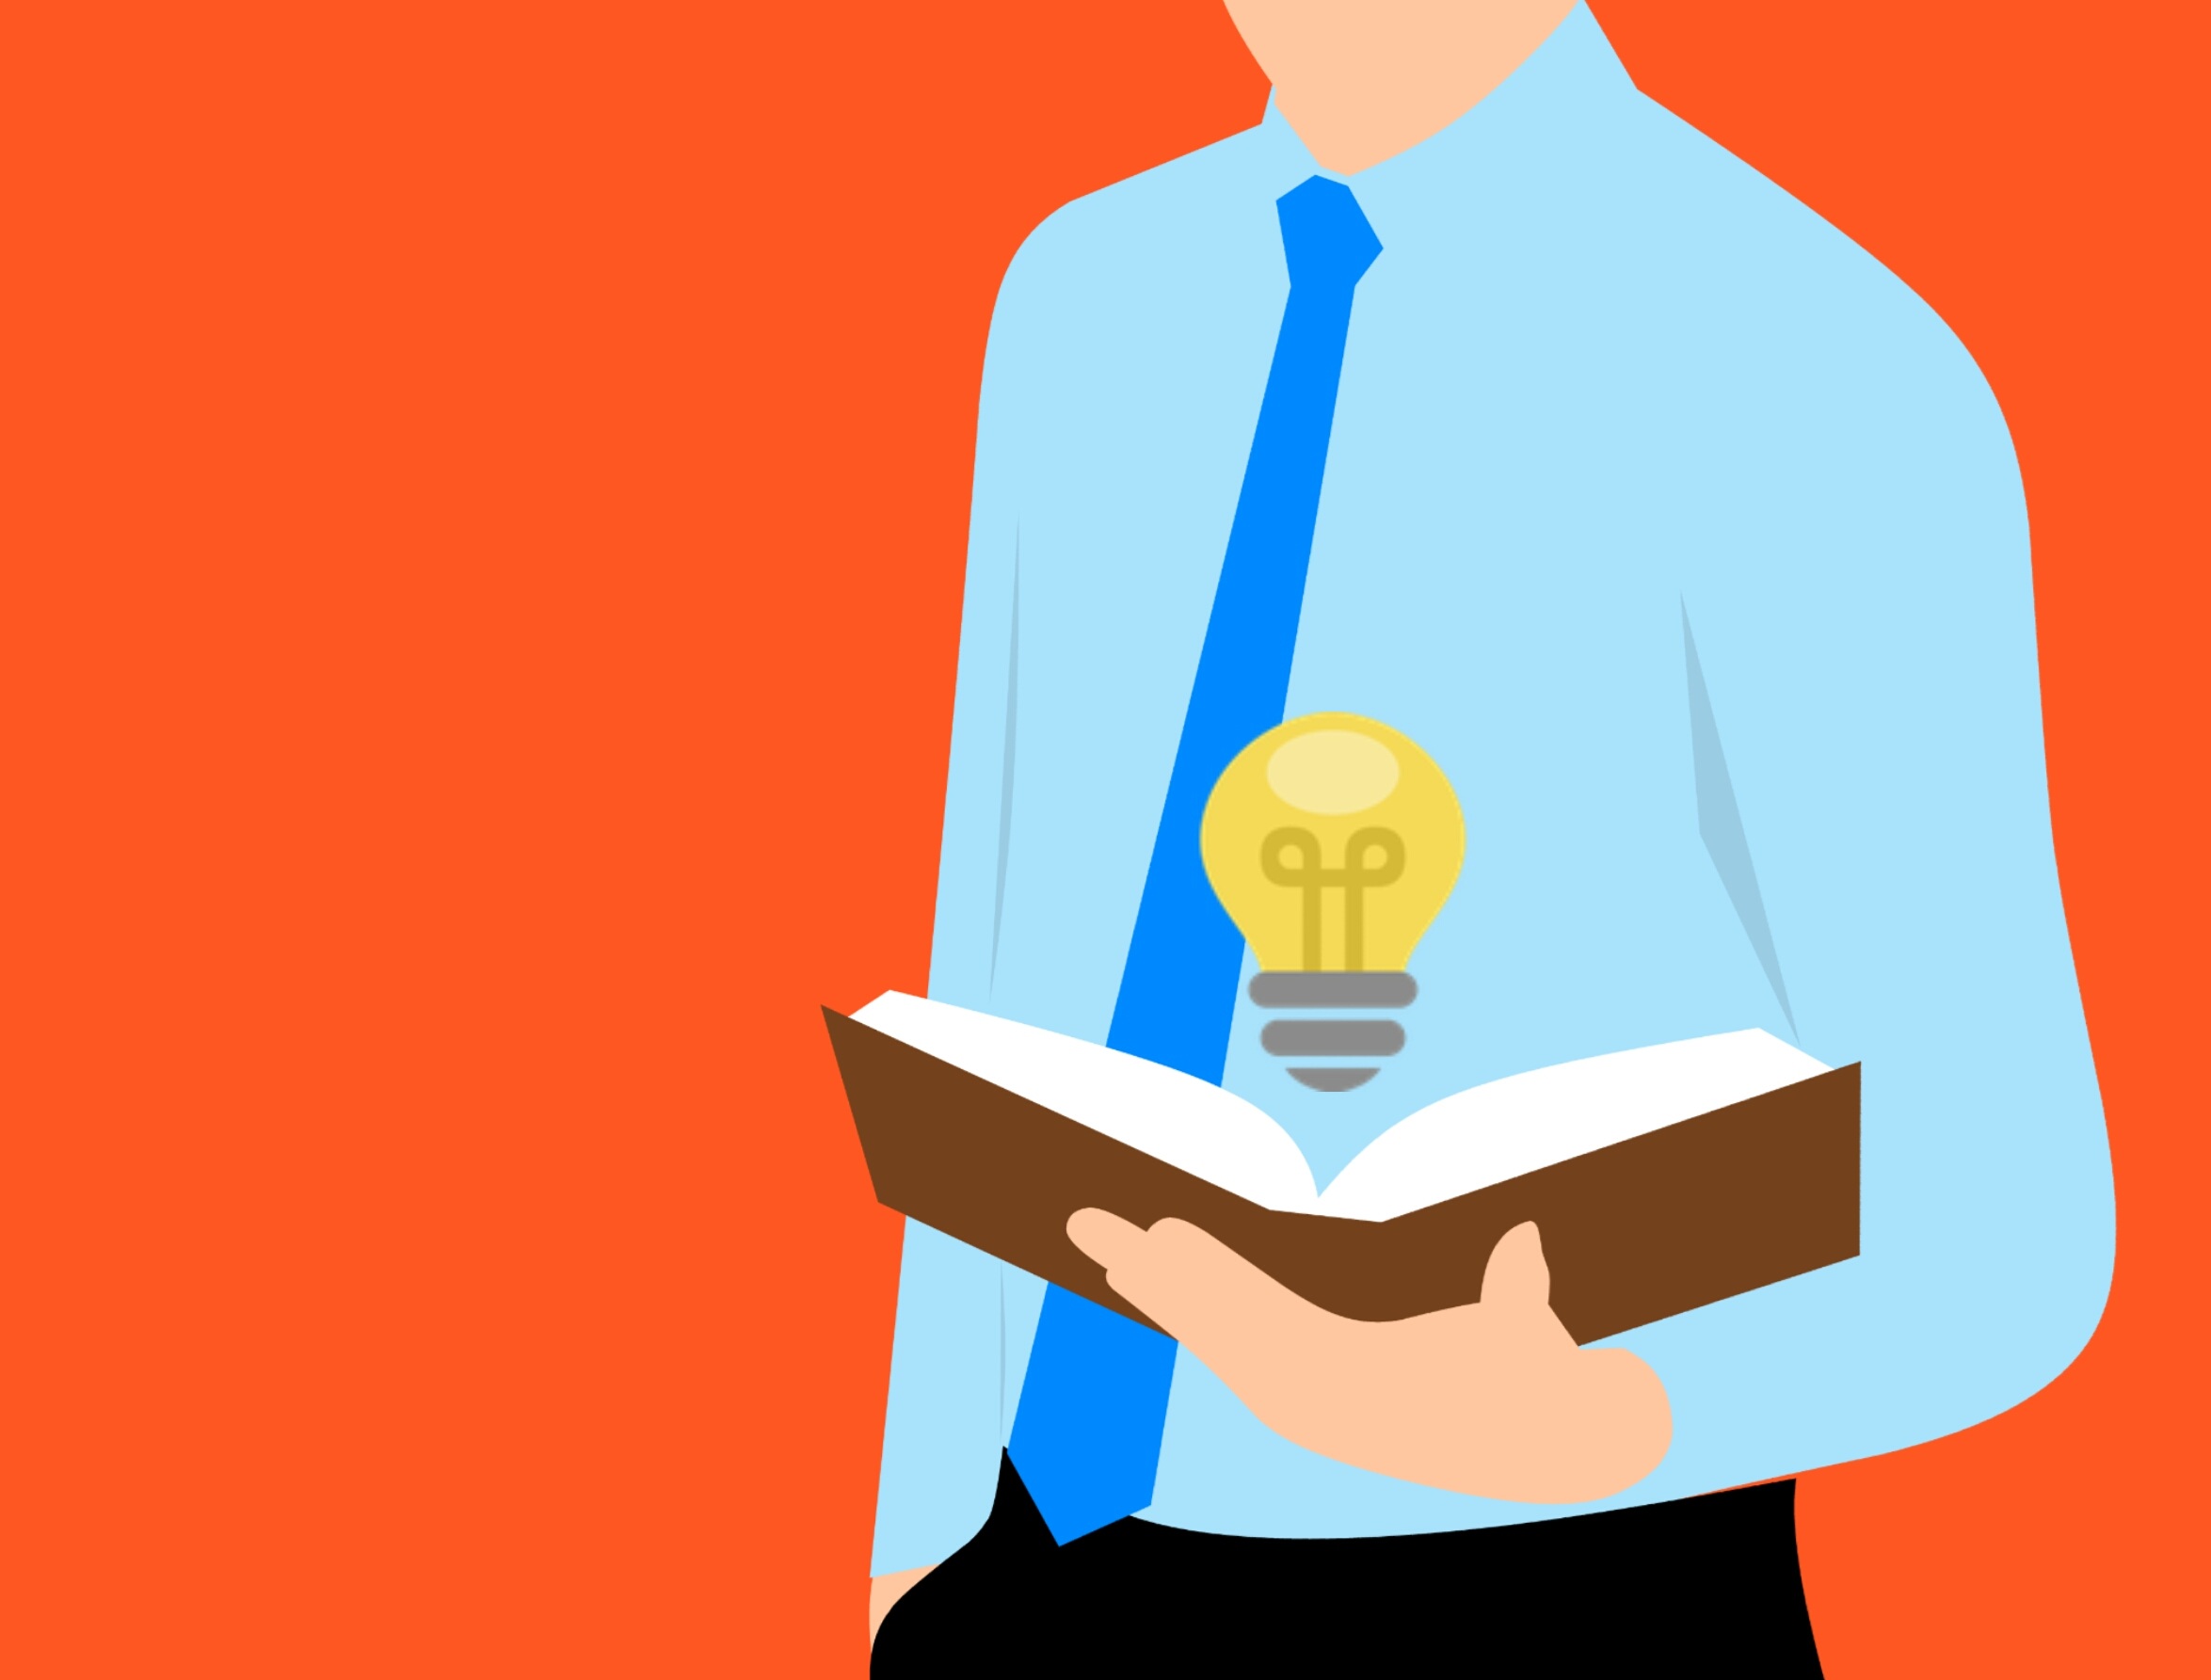
man thinking, ideas, brain, think, thinking icon, questions, thinking bubble, reflects, person thinking, dream, books, reading a book, read icon, to write, study, library, reading kids, reading magazine, reading newspaper, learning, cartoon character, idea, blue, standing, human behavior, shoulder, communication, conversation, line, joint, arm, font, hand, job, business, illustration, brand, graphic design, thumb